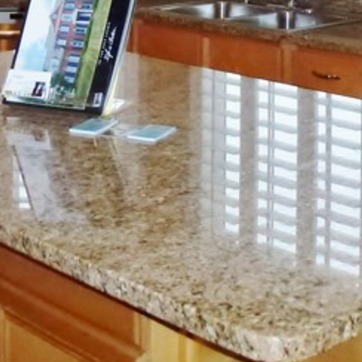
Material: polishedstone